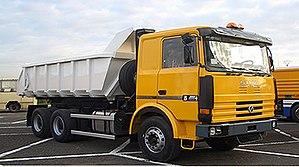
Le SNVI B 400 est un camion tout-terrain de fabrication algérienne, produit par SNVI en deux versions civile et militaire.
La Société nationale des véhicules industriels, ou SNVI, anciennement « Société nationale de construction mécanique », est un constructeur de véhicules industriels et de bus situé à Alger, en Algérie. Il conçoit et fabrique des véhicules utilitaires moyens et lourds, des bus pour le transport urbain et interurbain et des véhicules spéciaux comme les camions anti-incendie, tout-terrain ou pour le secteur militaire et la protection civile.
Un camion est un véhicule automobile destiné au transport routier de marchandises. Anciennement, cela a été un véhicule à bras tiré par des hommes ou des bêtes.